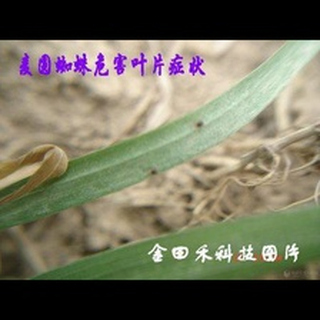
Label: wheat_mite